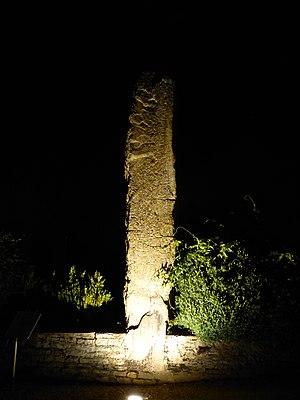
Cet article recense les monuments historiques français classés en 1923.
La Pierre-aux-Fées, appelée aussi menhir de Saint-Micaud, est située sur le territoire de la commune de Saint-Micaud, en Saône-et-Loire.
Cet article présente la liste des sites mégalithiques de Saône-et-Loire, en France.